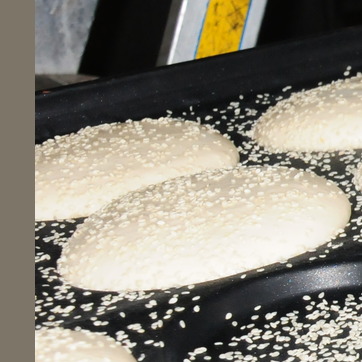
Material: food